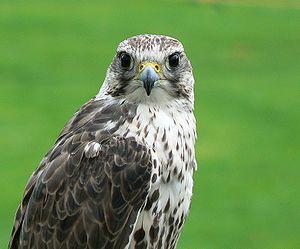
Le parc national de Bükk est un parc national de Hongrie couvrant 402 km². Ce qui constitue le plus grand parc national du pays. Il fut créé en 1977. Il couvre en partie le massif du Bükk. Il compte près de 600 grottes dont certaines sont visitables pendant la saison estivale moins pluvieuse. Sa faune abrite notamment l'aigle impérial, le faucon sacre et l'ours brun.